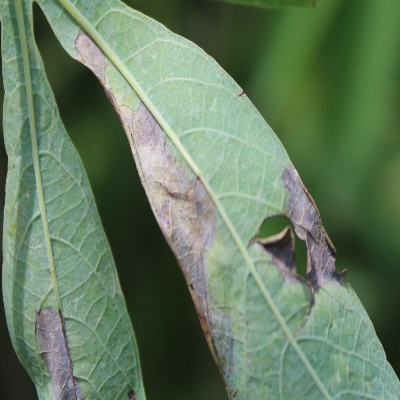
Crop: Cassava
Condition: bacterial blight